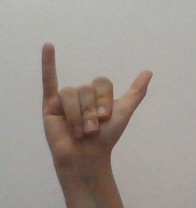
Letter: ya